Outside the Law (1937 film)

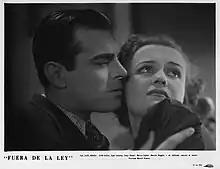

Outside the Law is a Argentine thriller film directed and written by Manuel Romero. The film premiered on 12 May 1940 in the United States. The film starred José Gola, Luis Arata, Roberto Blanco, and Irma Córdoba